Wuxi

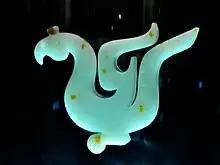

among which Wuxi People's Hospital released the "2013 China Ranked" twelfth in the "Top 100 Competitiveness List of Prefectural-level City Hospitals".